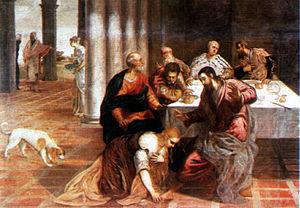
Le Repas chez Simon est un épisode de la vie du Christ rapporté par les quatre Évangiles, mais avec de grandes divergences sur le lieu, la personnalité de la femme, le nom du protestataire et les paroles de Jésus.